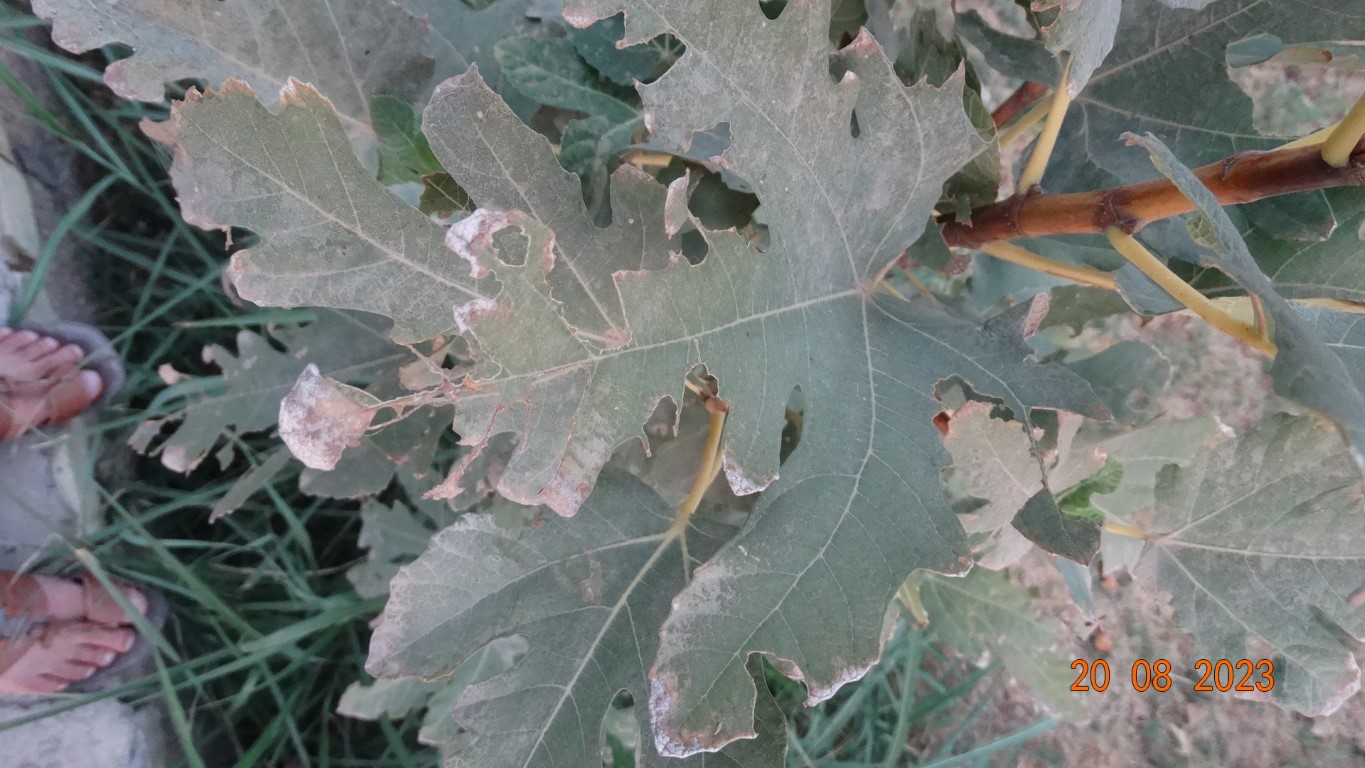
Label: infected